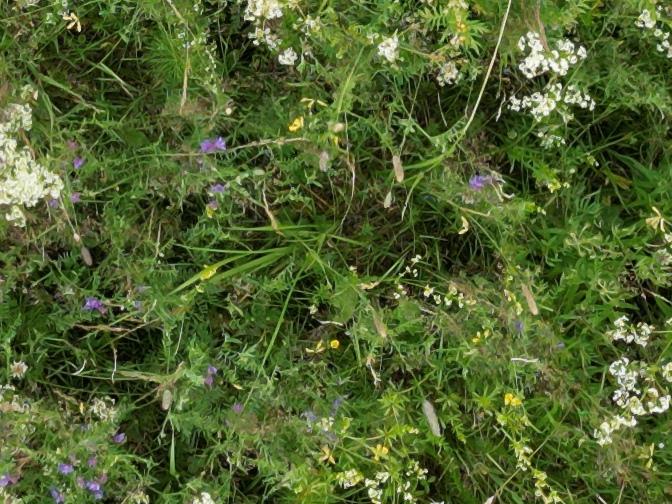
Flowers visible: yarrow flowers, yarrow flowers, yarrow flowers, yarrow flowers, yarrow flowers, yarrow flowers, yarrow flowers, yarrow flowers, yarrow flowers, yarrow flowers, yarrow flowers, yarrow flowers, yarrow flowers, yarrow flowers, yarrow flowers, yarrow flowers, yarrow flowers, yarrow flowers